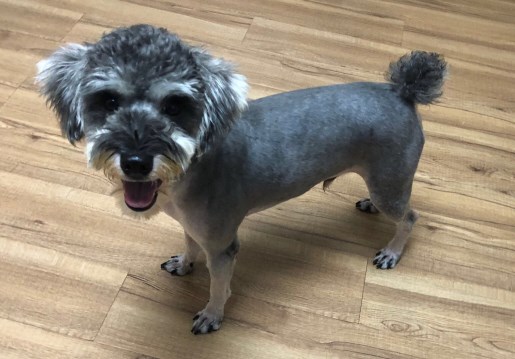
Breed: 2342-n000102-miniature_schnauzer